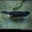
Label: beaver